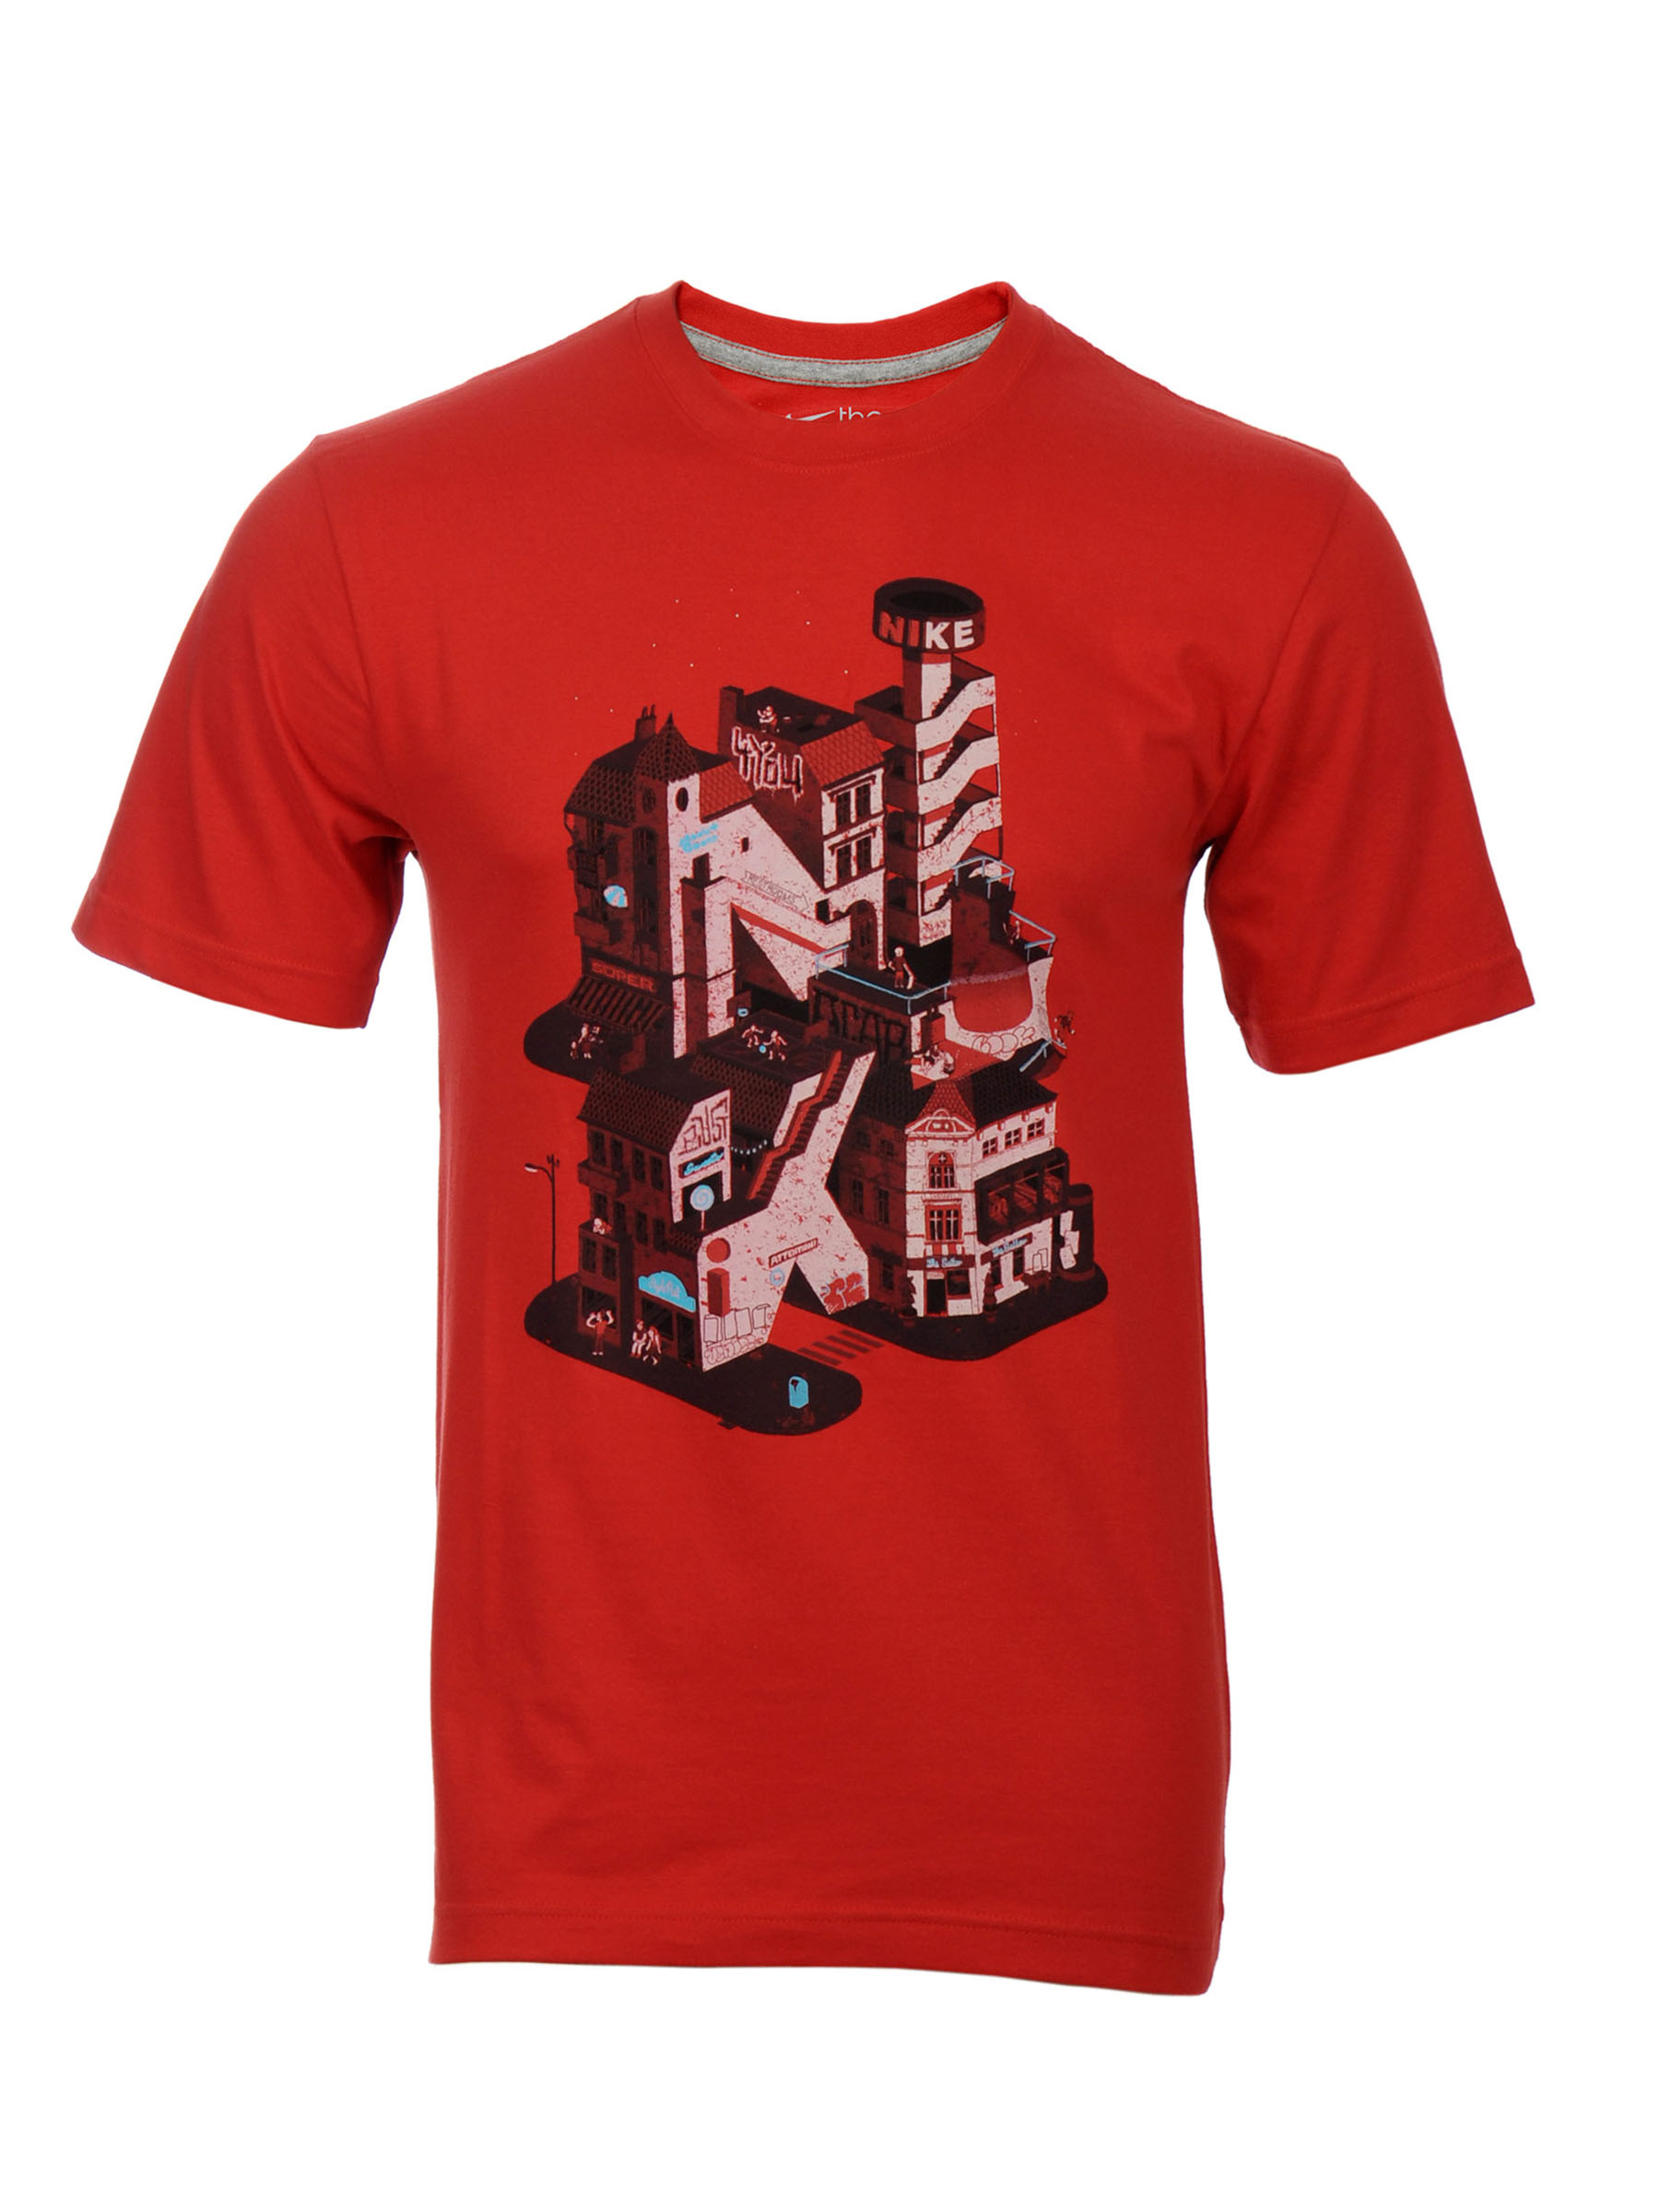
Nike Men Town Round Red Neck T-Shirts
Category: Apparel / Topwear / Tshirts
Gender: Men
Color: Red
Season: Fall 2011
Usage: Sports